Hami

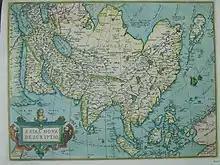
"Camul" (Kumul) shown in the middle or Asia, halfway between "Samarchand" and "Cataio", on a 1570 map by Abraham Ortelius

Cumuḍa (sometimes "Cimuda" or "Cunuda") is the oldest known endonym of Hami, when it was founded by a people known in Han Chinese sources as the "Xiao Yuezhi" ("Lesser Yuezhi"), during the 1st millennium BCE.